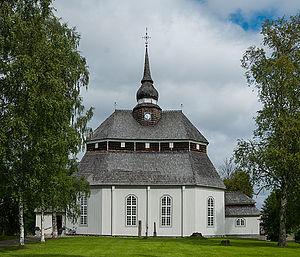
Vemdalen est une ville suédoise dans le Comté de Jämtland. La population est de 547 habitants répartie sur 3 km². Il s'agit également d'une station de sports d'hiver qui a accueilli des compétitions de ski alpin comme la coupe du monde dans les années 1990.